Prattville Dragoons

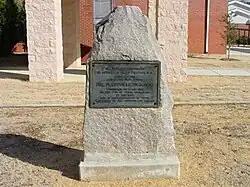
UDC marker for Prattville Dragoons

The Third Alabama cavalry was engaged at Stones River; Shelbyville; Chickamauga; Kingston; Knoxville; Mossy Creek; Strawberry Plains; ... losing continuously in casualties, and suffering severely during General James Longstreet's winter campaign. As the 3rd and her Company's fought in Dalton and Atlanta it performed arduous service, fighting with severe loss at Decatur, and helping to capture General Stoneman's column. In front of General William T. Sherman, the regiment shrouded General Hood's movements, then harassed the former on his march, participating in the fights near Macon; at Winchester; Aiken; Fayetteville, Monroe's Crossroads (where Confederate and Union troops engaged in the last cavalry battle of the Civil War); the Bentonville; Raleigh and Chapel Hill. Reduced by its losses to a skeleton, the regiment was surrendered in North Carolina as a part of General Joseph E. Johnston's surrender on April 26, 1865. The Prattville Dragoons encamped to await Union parole, but after remaining dormant for several days without any sign of Union Officers to officially parole them, the Unit disbanded and returned to their homes.